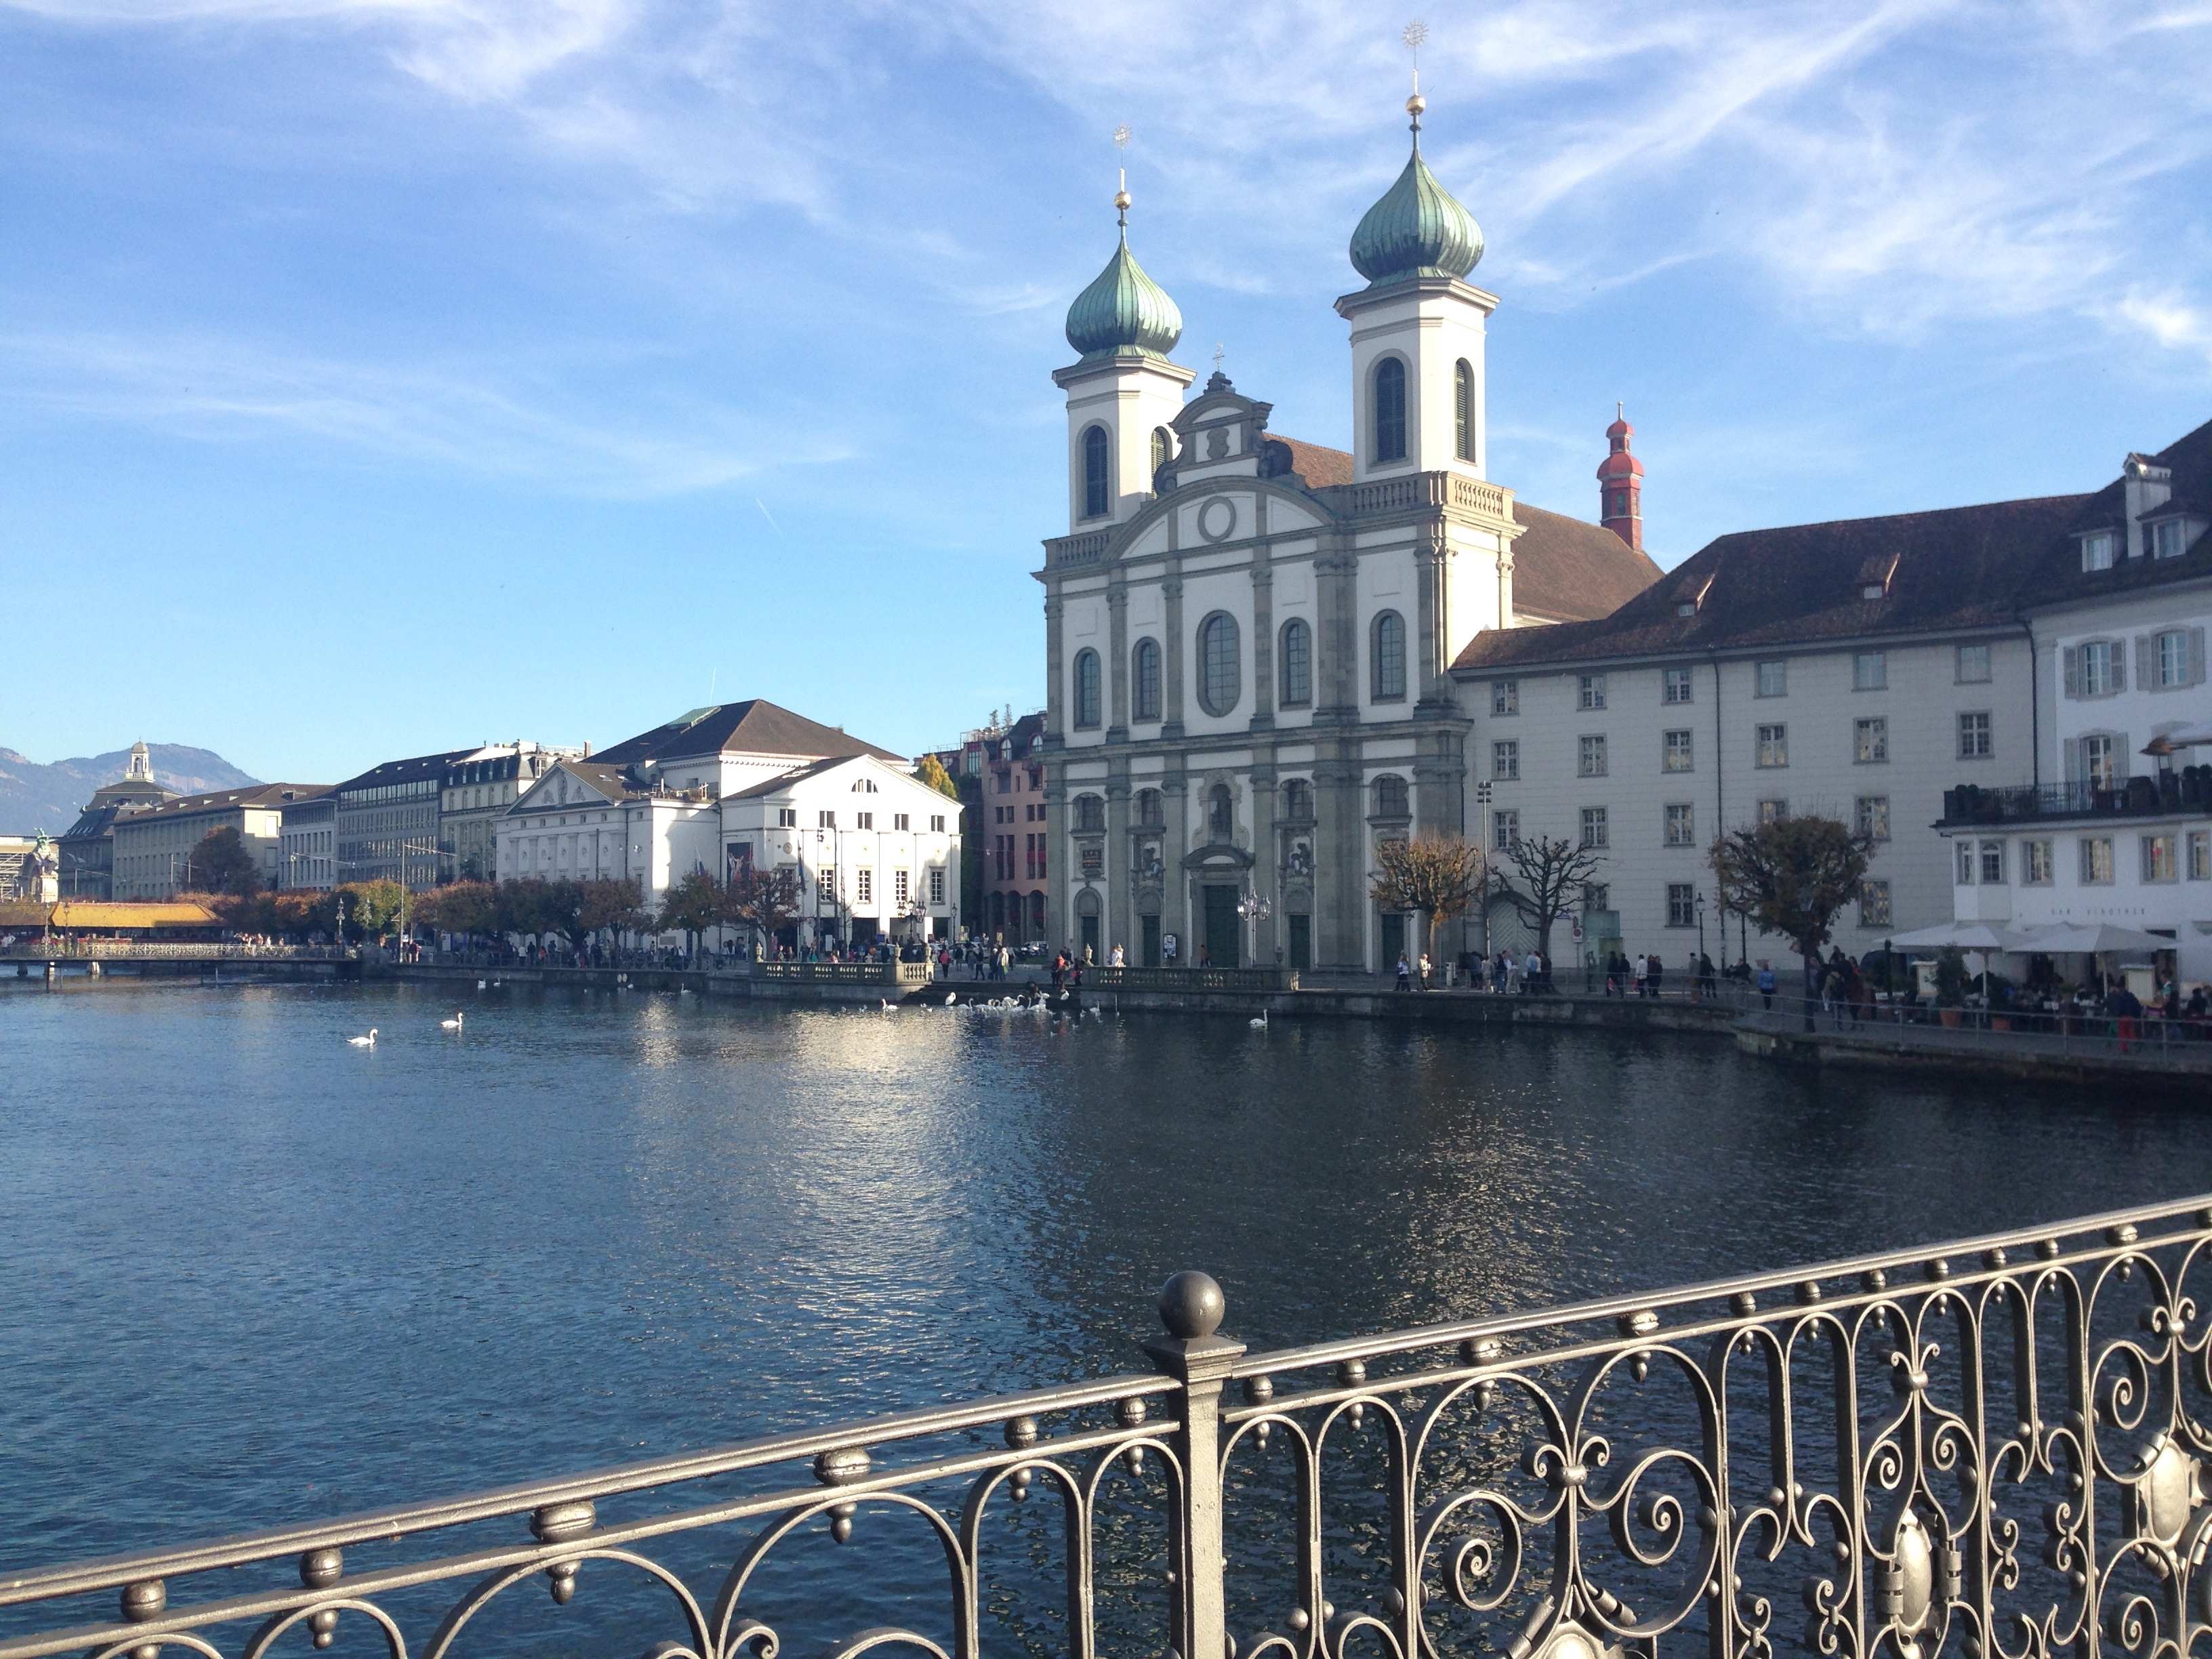
sea, water, lake, town, chateau, palace, city, river, cityscape, reflection, landmark, tourism, waterway, lucerne, switzerland, tours